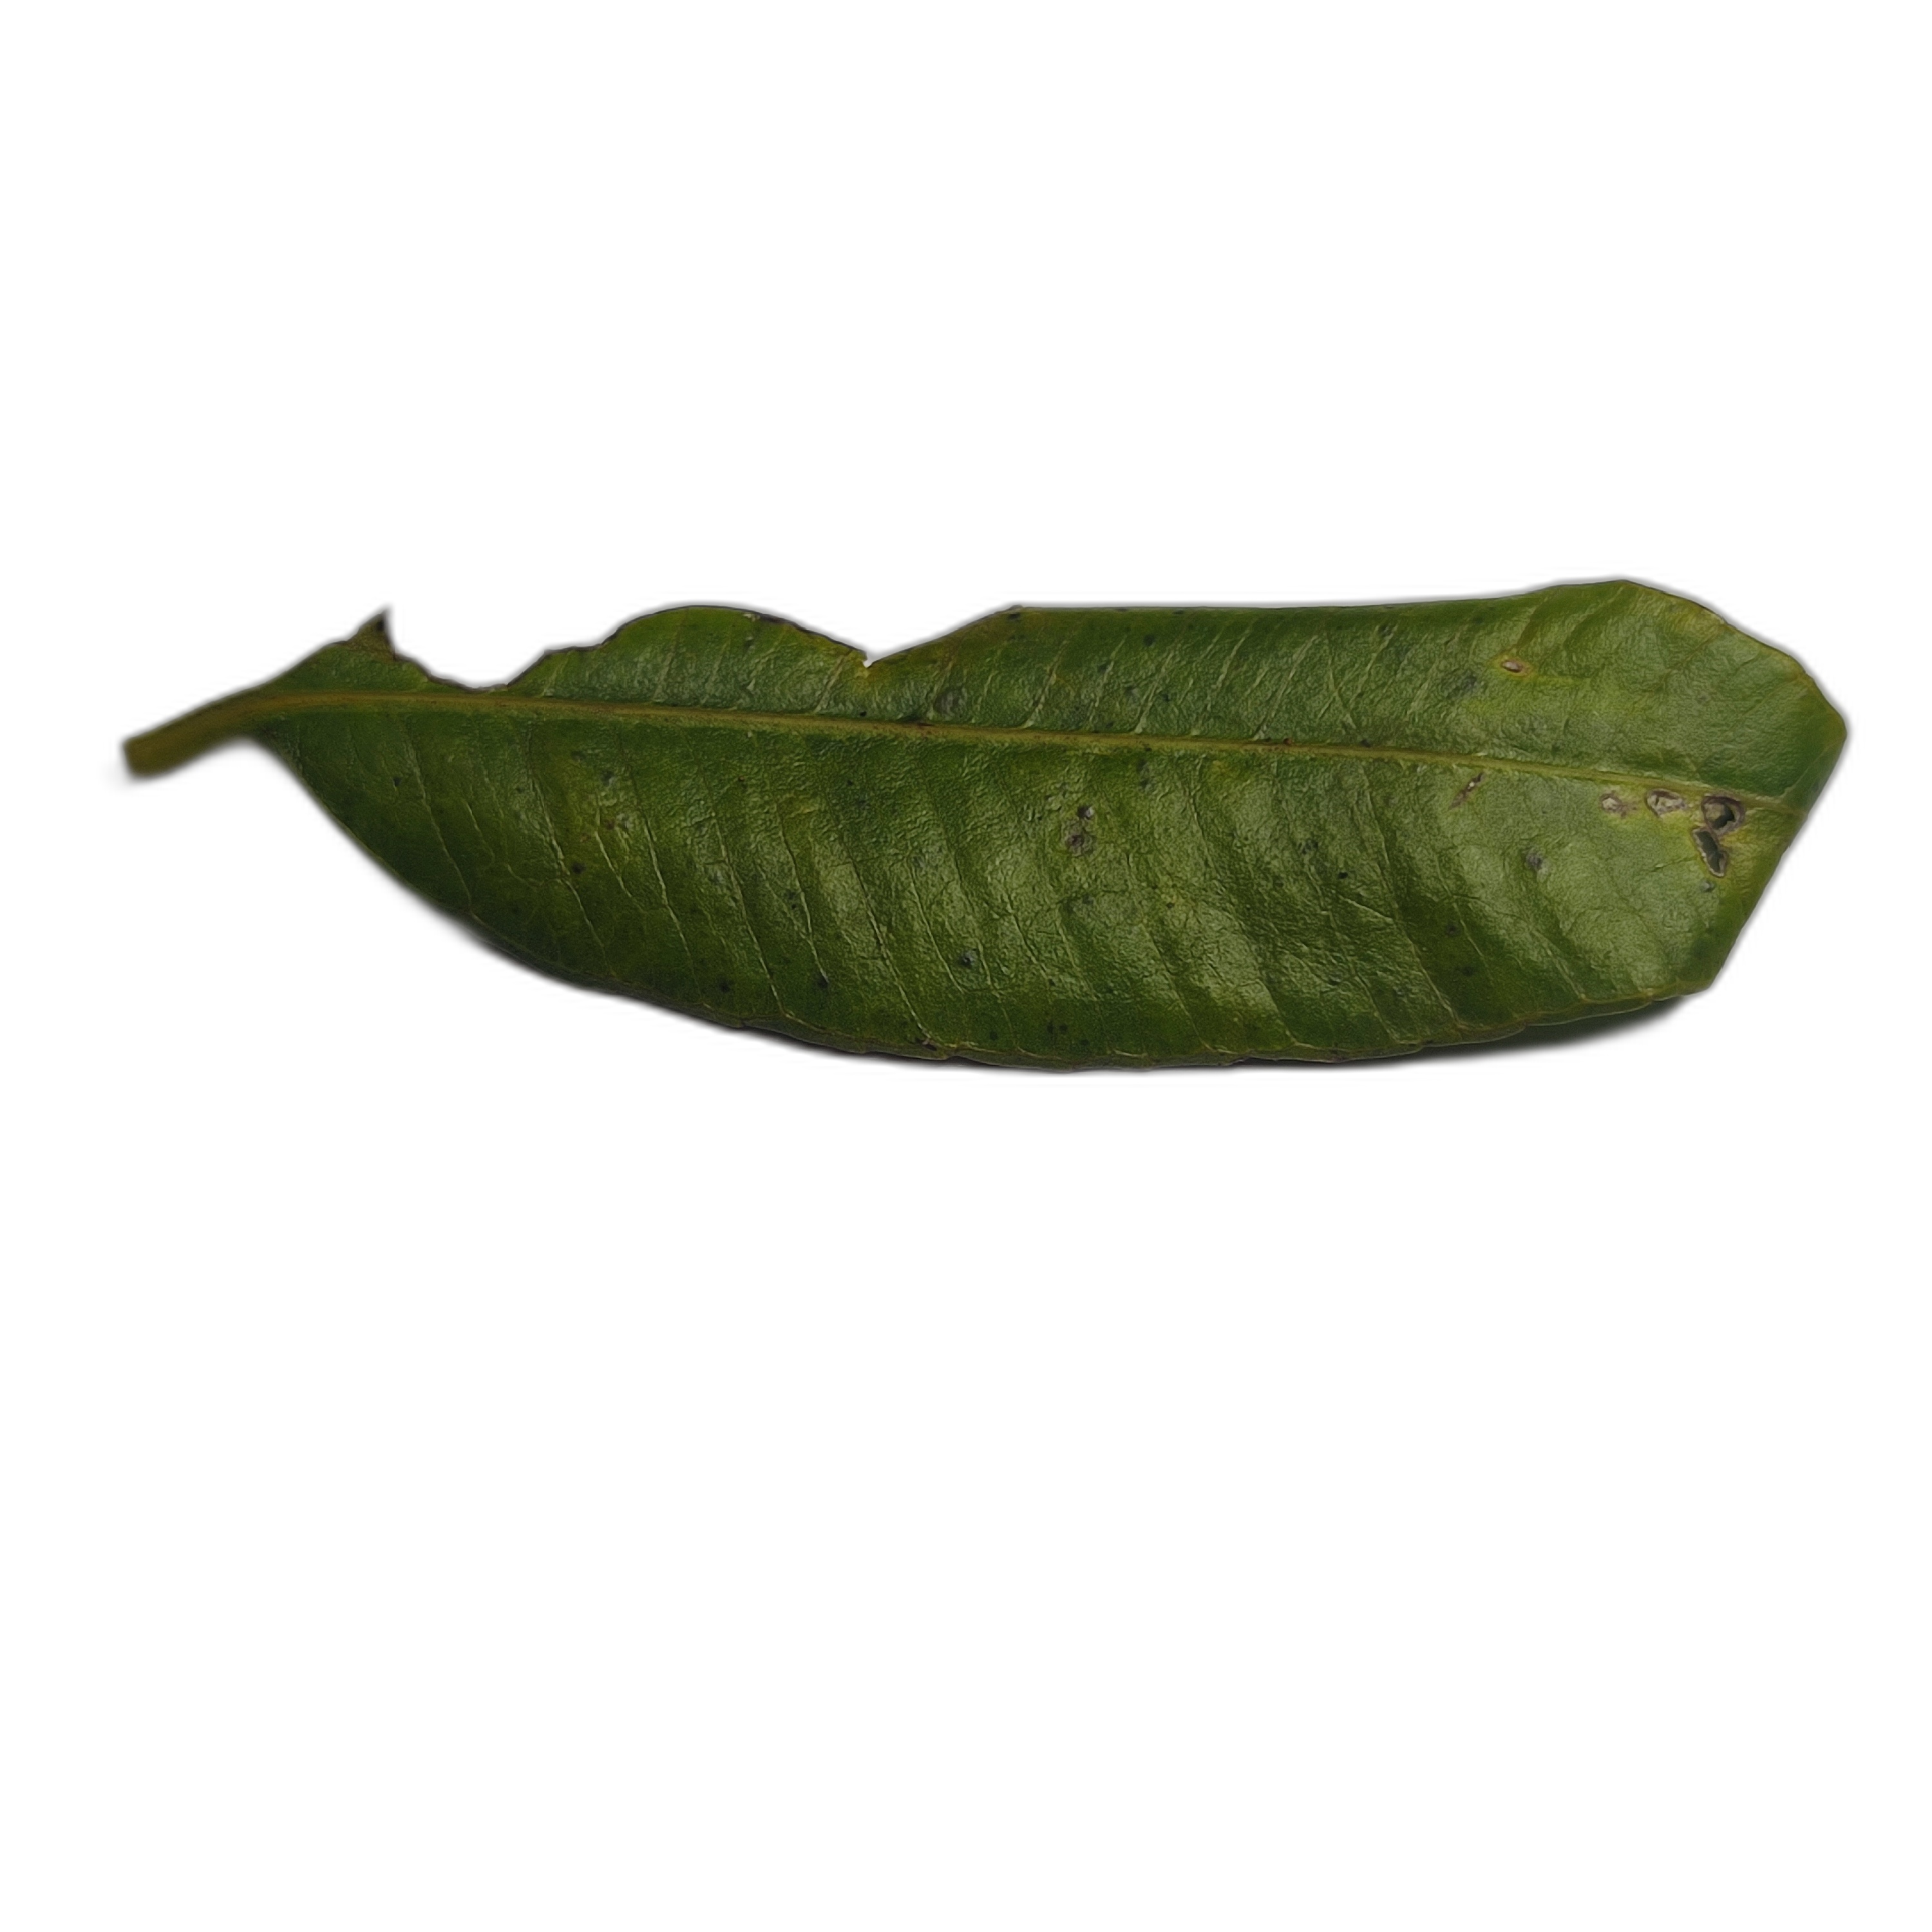
Label: not_healthy